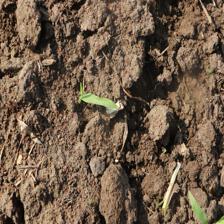
Label: Sorghum